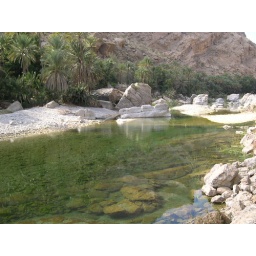
crystal clear water near wadi bani awf